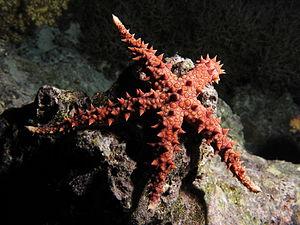
L’étoile de mer égyptienne est une espèce d'étoiles de mer de la famille des Ophidiasteridae.
Les Gomophia sont un genre d'étoiles de mer de la famille des Ophidiasteridae.
Les Ophidiasteridae constituent une famille d'étoiles de mer de l'ordre des Valvatida.
Les étoiles de mer ou Astéries forment une classe d'échinodermes, des animaux marins caractérisés par une silhouette rayonnante et un squelette calcaire formé de pièces articulées. On en dénombre au moins 1 500 espèces réparties dans plus de trente familles vivant dans tous les océans.